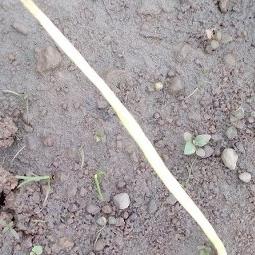
Crop: Onion
Condition: fusarium-d